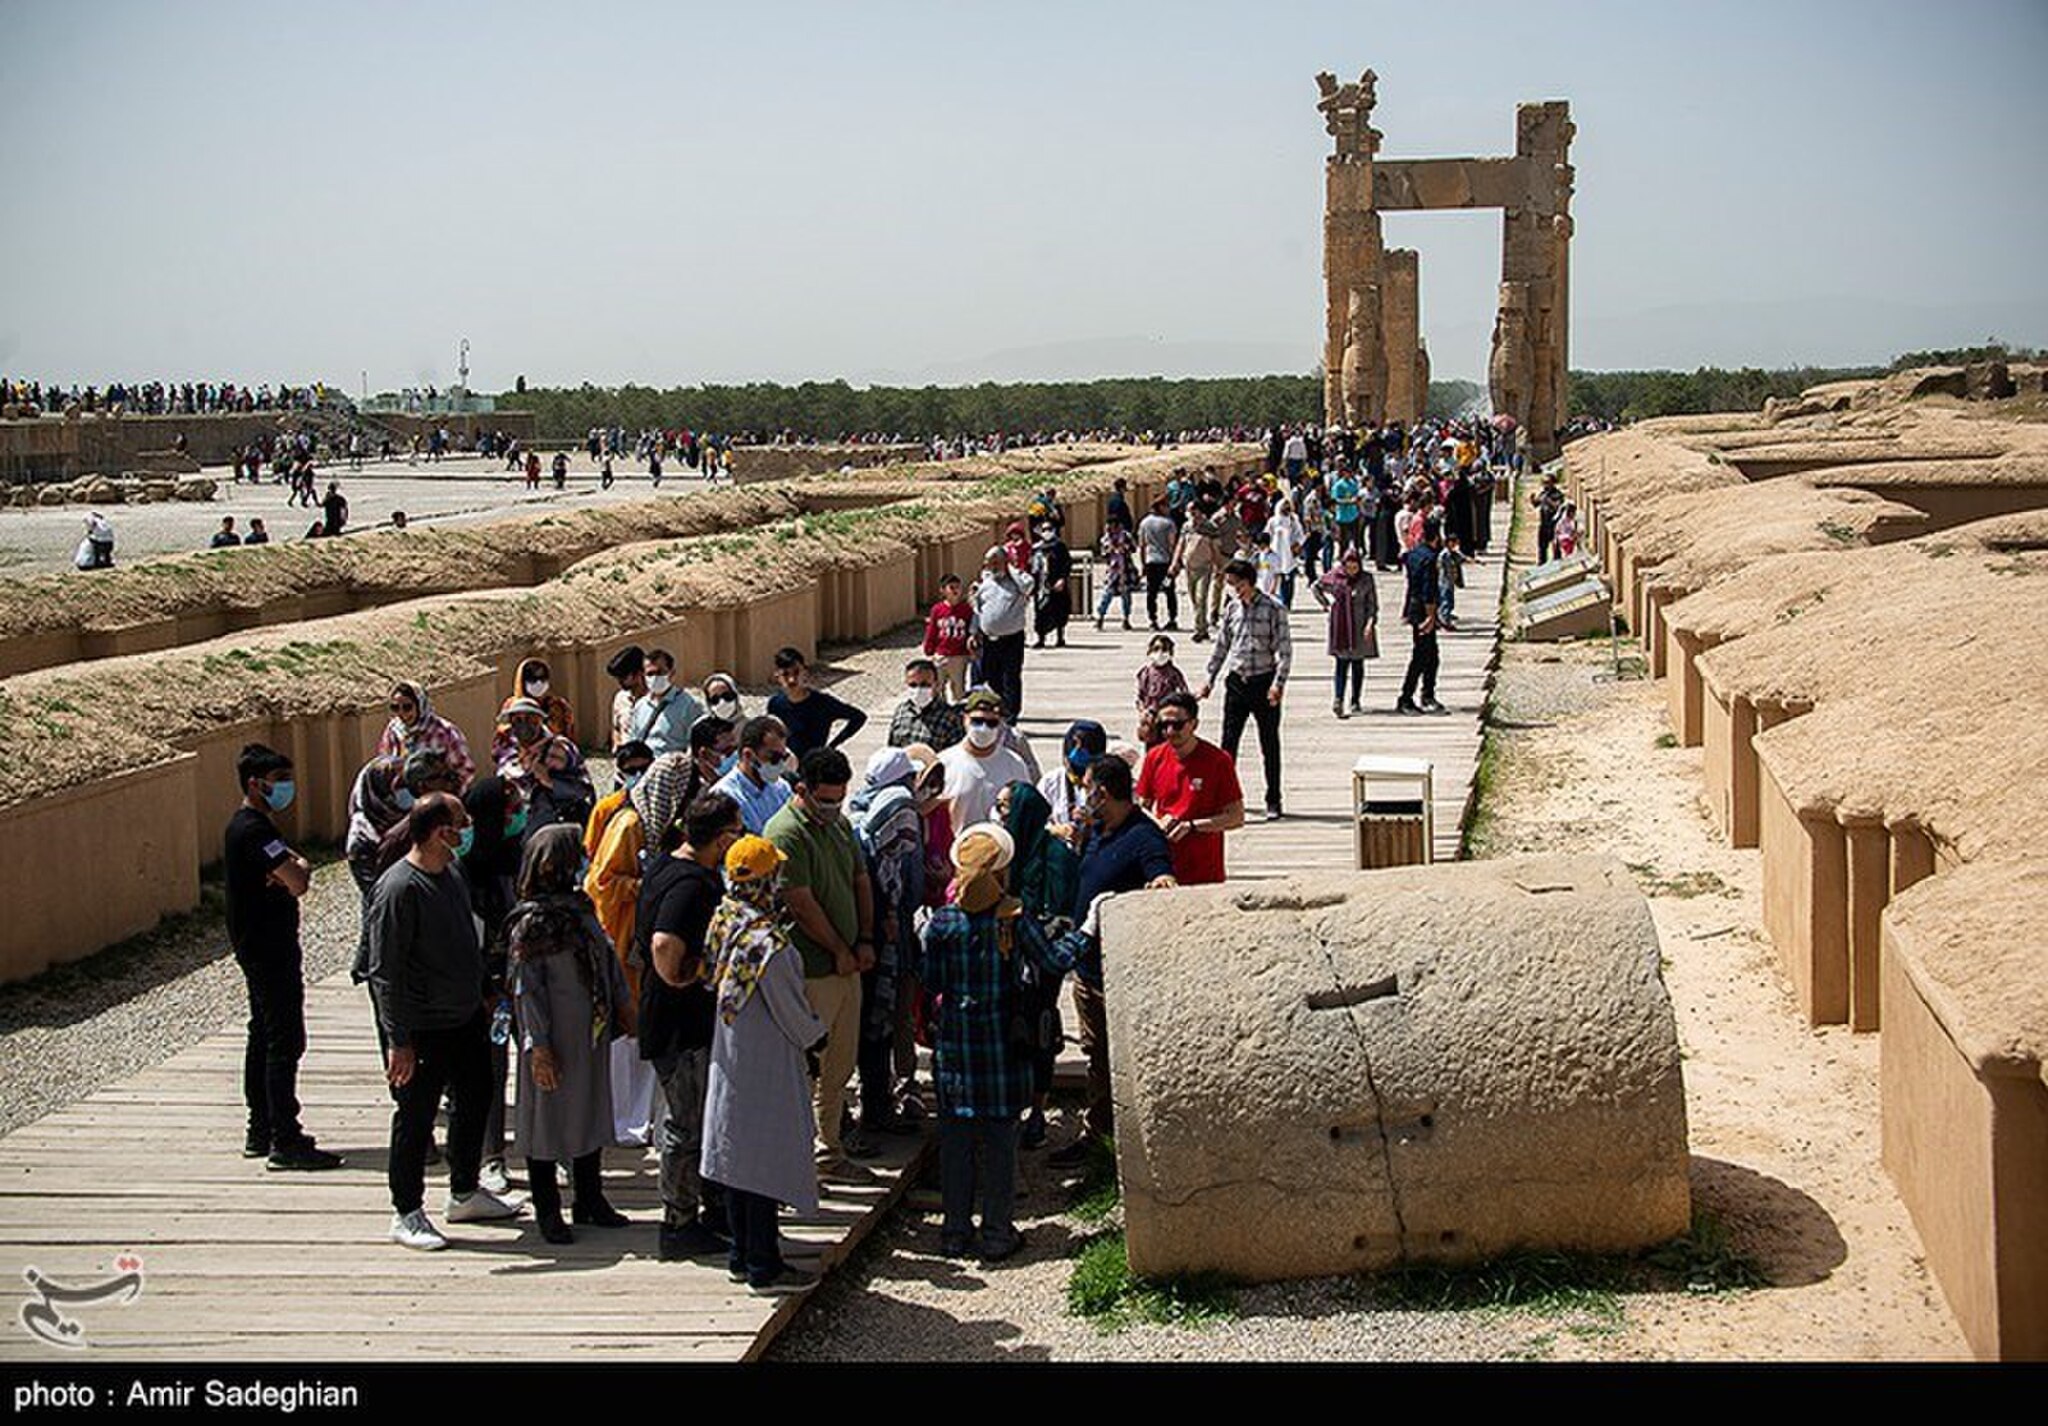
Title: Persepolis2022-03-25 19
Description: 2022 in Persepolis
Date: 2022-03-25
Categories: License review needed, Tasnimnews review needed, 2022 in Persepolis, Photos by Amir Sadeghian for Tasnim News Agency, Photos from Tasnim News Agency